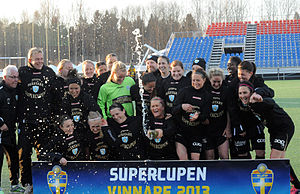
Kopparbergs/Göteborg FC / Hæder
Holdet vandt Supercupen i april 2013
Kopparbergs/Göteborg FC er en fodboldklub fra Göteborg, Sverige. Klubben blev etableret i 1970 under navnet Landvetters IF. I 2004 flyttede holdet fra Landvetter, en forstad til Göteborg, ind til Göteborg by og ændrede navnet tilsvarende. Holdet har endnu ikke vundet det svenske mesterskab.